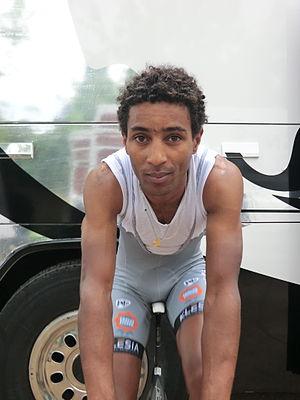
Photographié à Trévoux, au cours de l'après-midi précédent le départ du prologue (18 h) du Tour de l'Ain 2013. Français
Merhawi Kudus Ghebremedhin, né le 23 janvier 1994 à Asmara, est un coureur cycliste érythréen membre de l'équipe Astana.